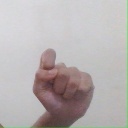
अक्षर: घ